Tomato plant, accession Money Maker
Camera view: horizontal (90 deg, fisheye); turntable rotation: 150 degrees
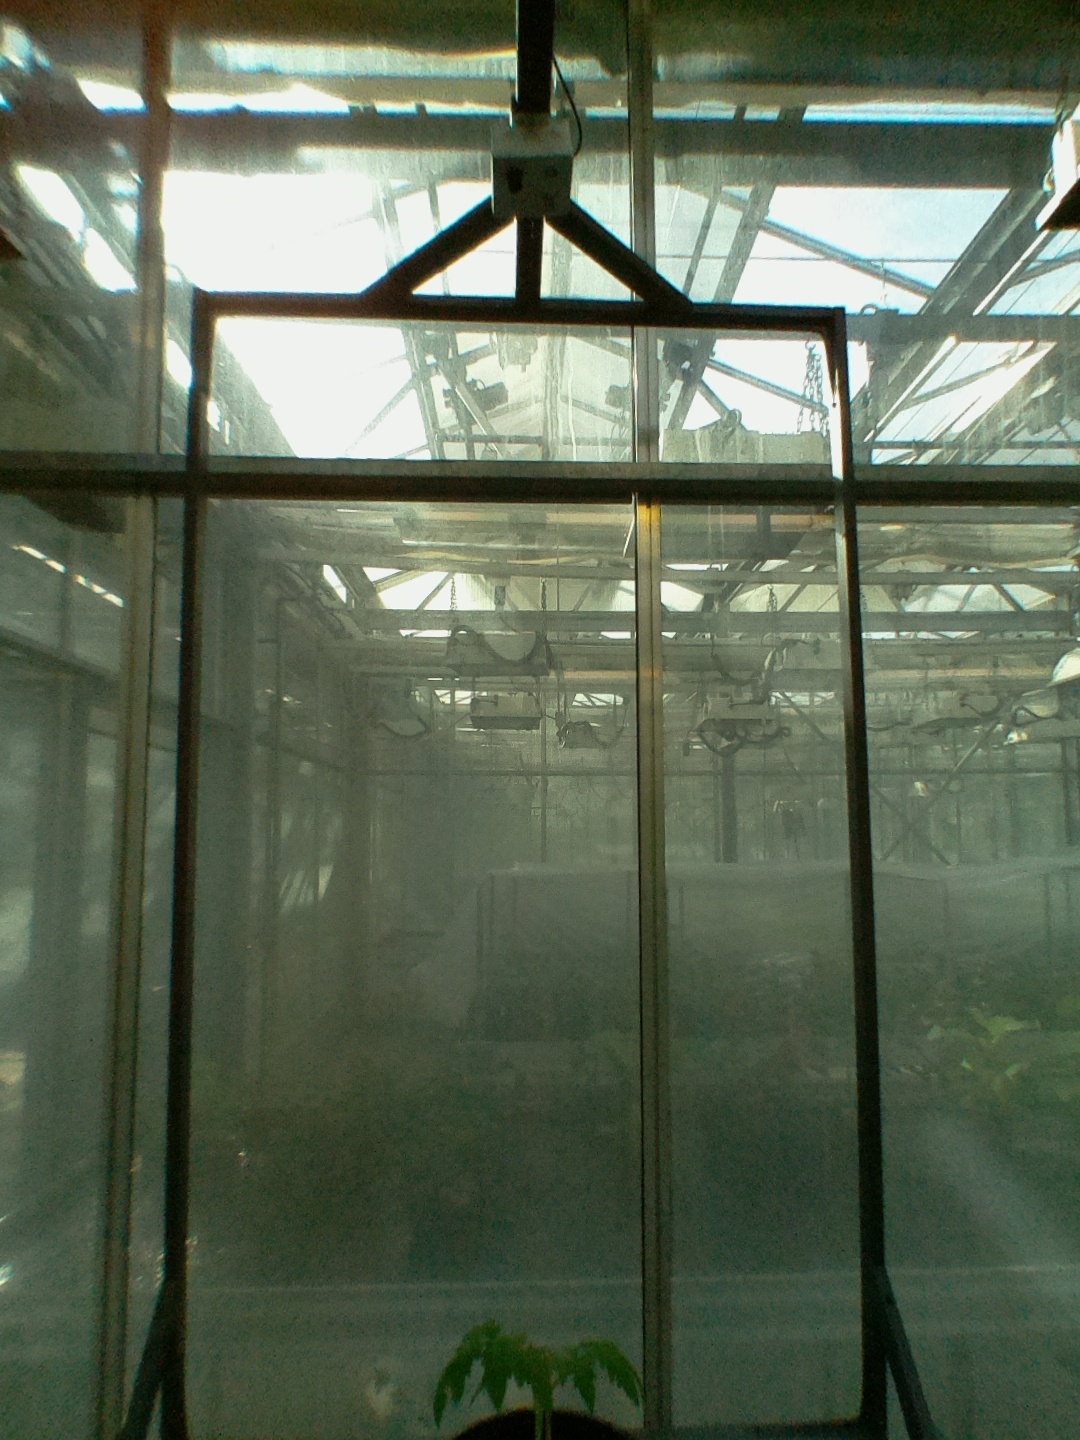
BBCH growth stage 13: 6 of true leaves visible